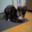
Label: cat